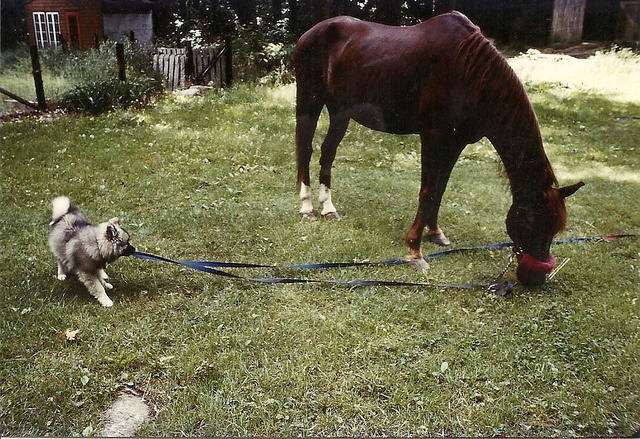
A dog tugs a harness attached to a grazing horse.
A dog and and a horse standing in the grass next to each other.
there is a small dog that is walking besides a large horse
There is a little dog next to the horse.
A dog pulling on a reins of a horse standing next to it.